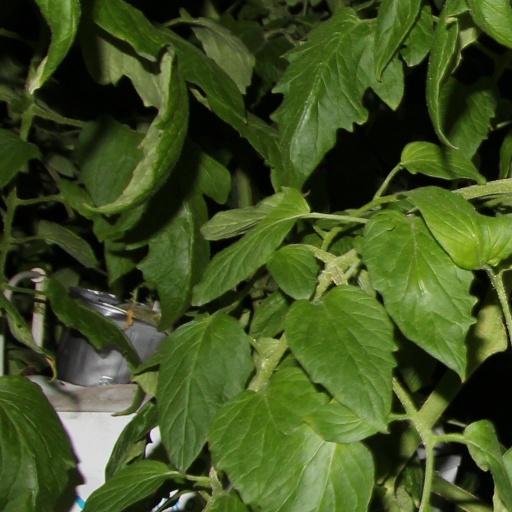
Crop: tomato